Fayette City Park Swimming Pool

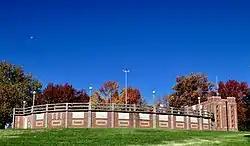

Fayette City Park Swimming Pool, also known as the Fayette WPA Pool and WWI Memorial, is a historic swimming pool located at Fayette, Howard County, Missouri. It was built in 1936 as a Works Progress Administration funded project. The pool building is a roughly egg shaped, one-story Art Deco structure with a rectangular two-story entrance hall on the north. The building has two-toned brick walls and a concrete foundation.